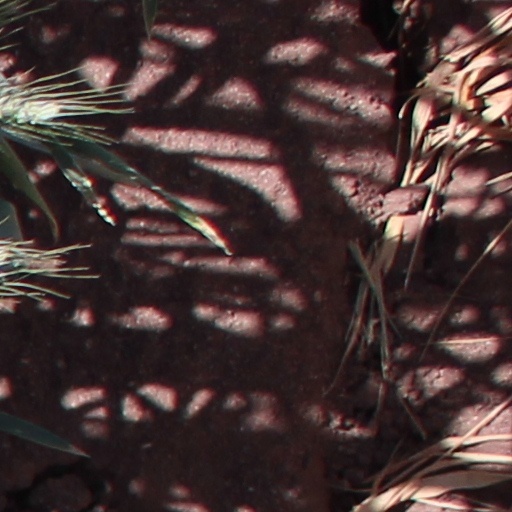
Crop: wheat